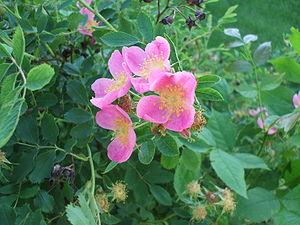
Le rosier de l'Arkansas, appelé en Amérique du Nord « rosier de la prairie, est une espèce de rosier classée dans la section des Cinnamomeae, originaire d'une vaste région du centre de l'Amérique du Nord, s'étendant entre les Appalaches et les Montagnes Rocheuses, depuis l'Alberta, le Manitoba et la Saskatchewan au nord jusqu'au Nouveau-Mexique, au Texas et à l'Indiana vers le sud.